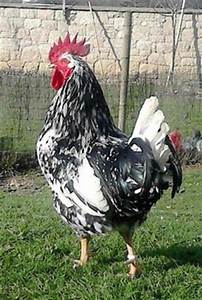
Label: gallina